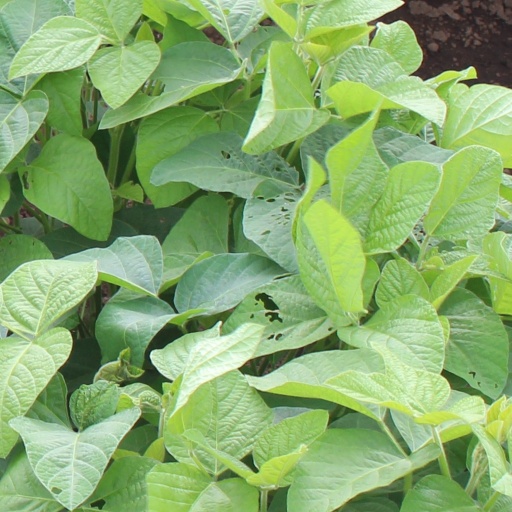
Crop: soybean